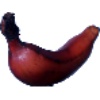
Label: red_banana